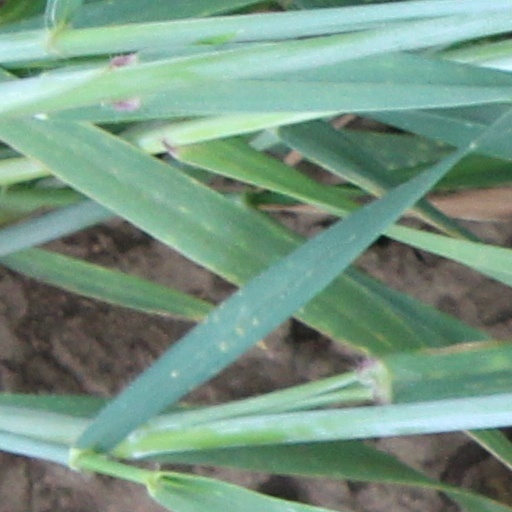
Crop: wheat